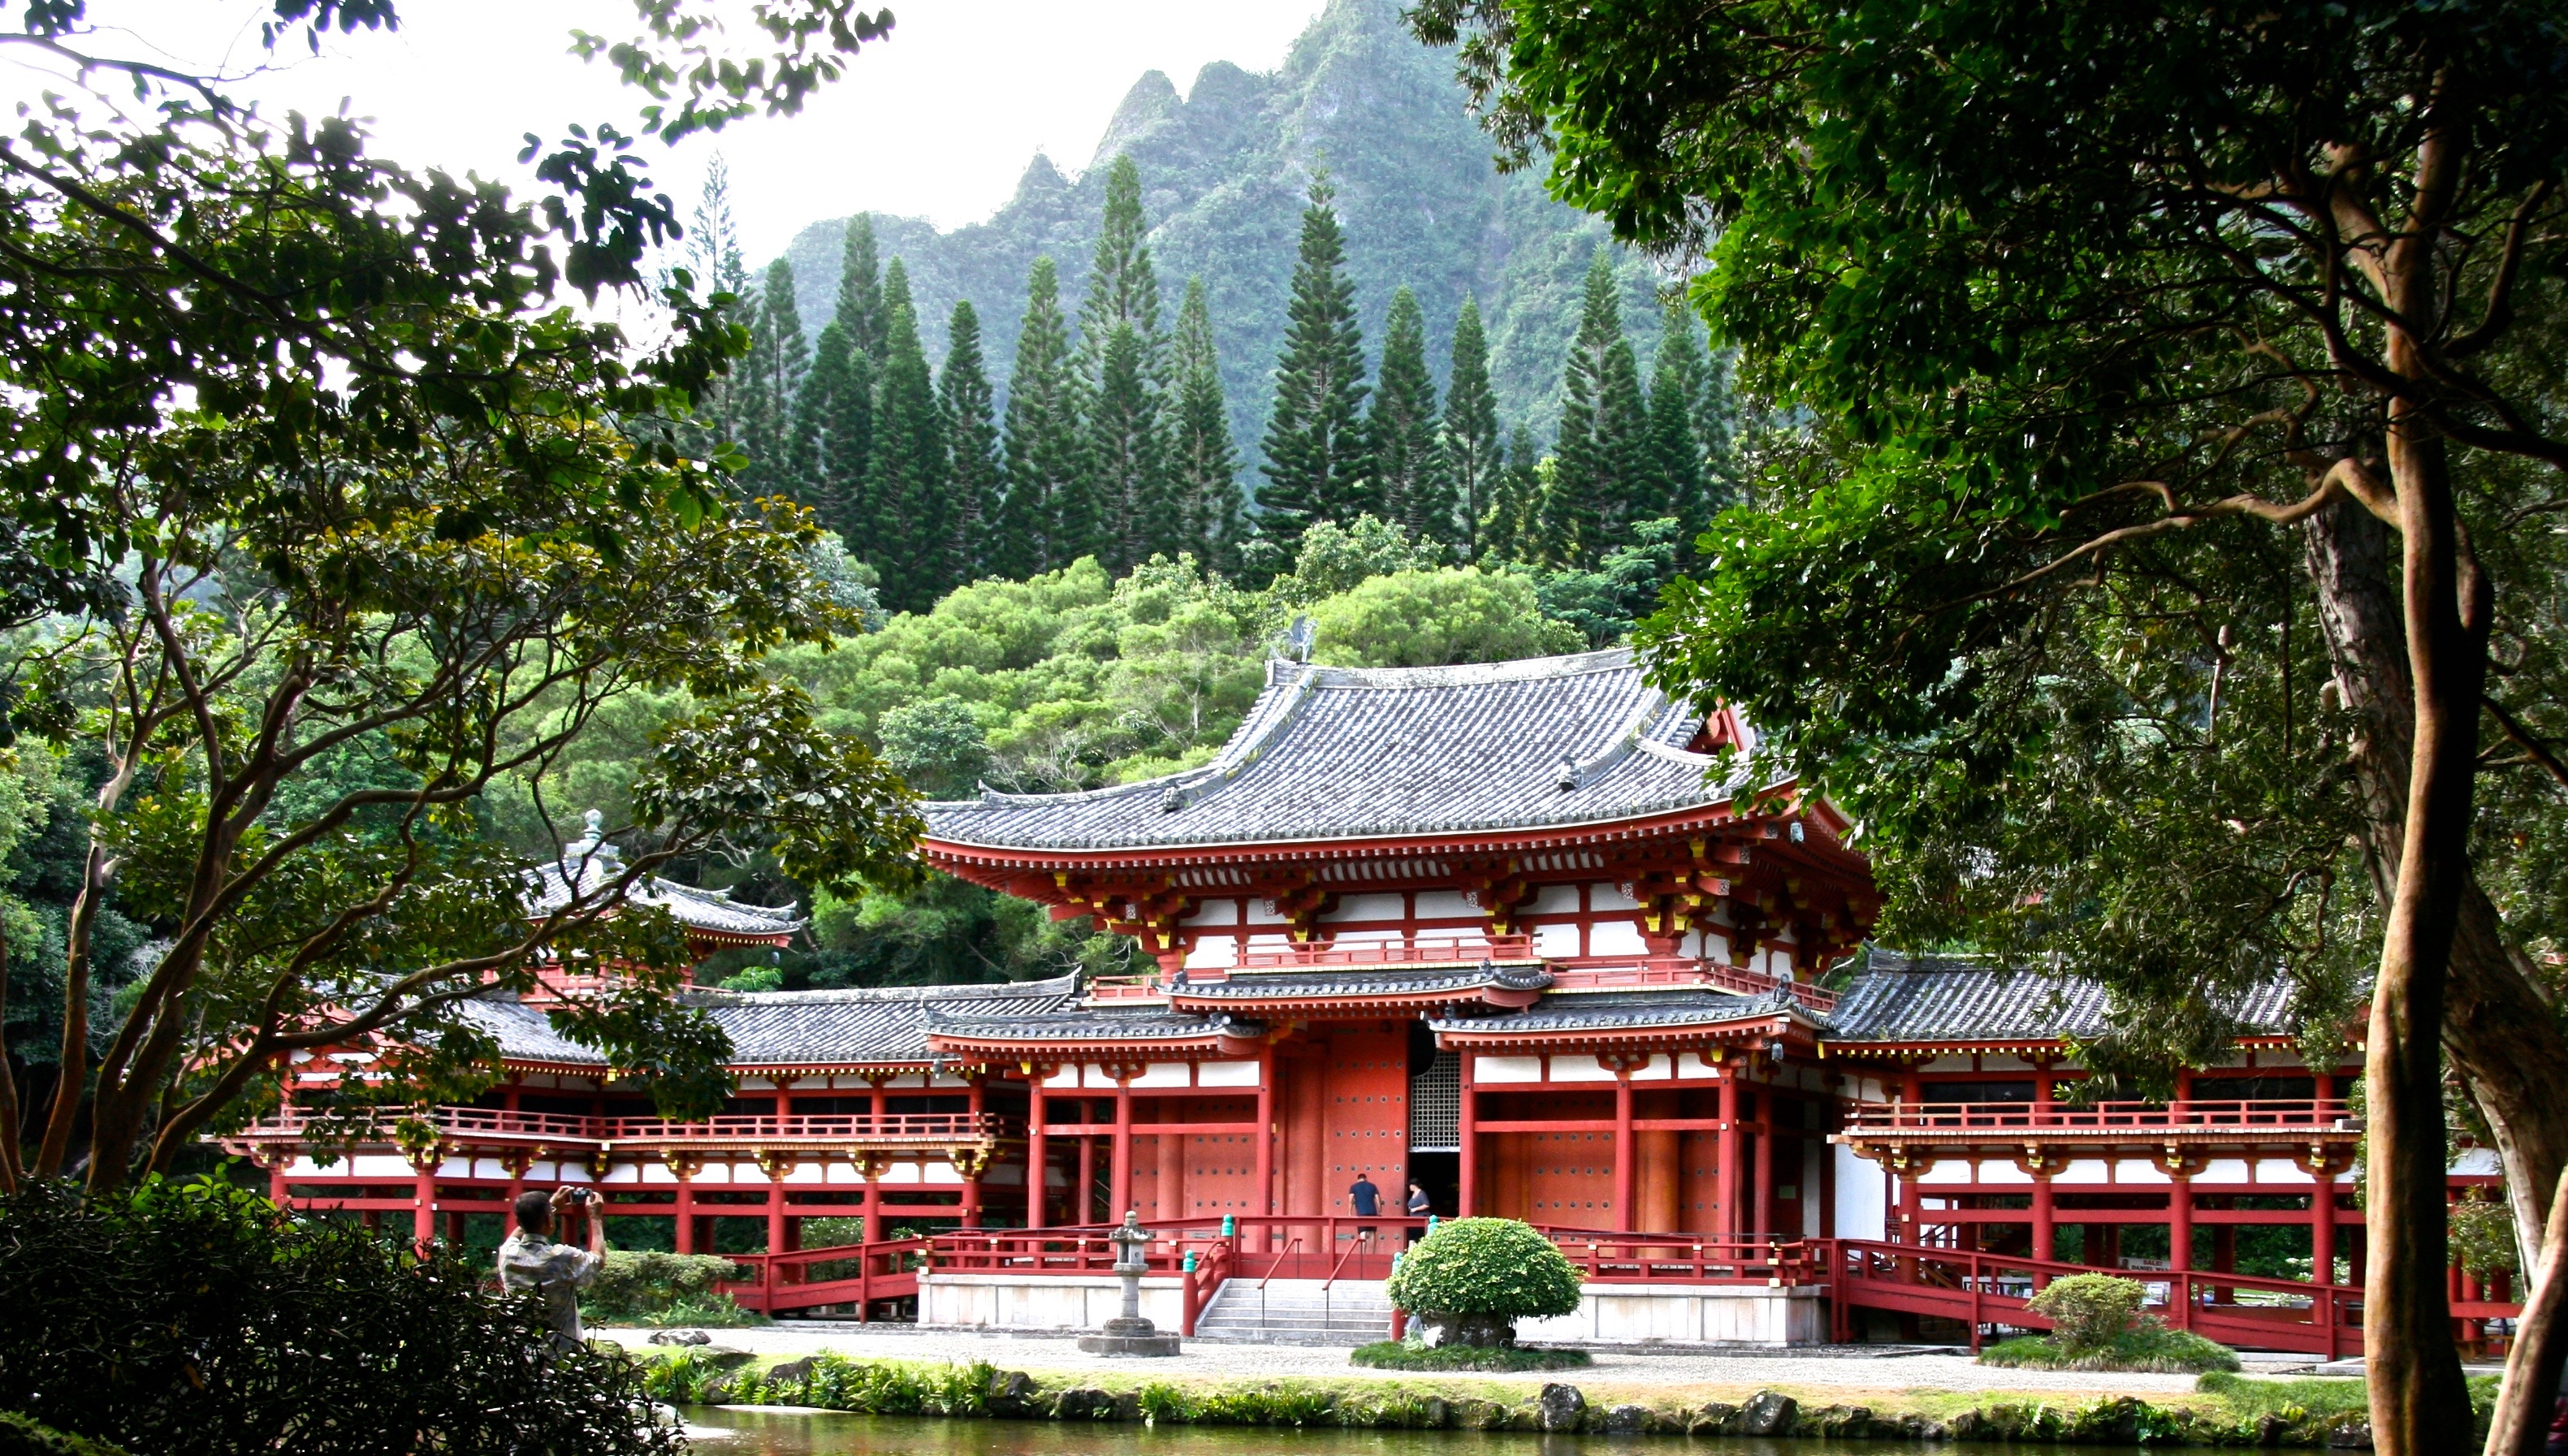
nature, architecture, building, buddhist, religion, landmark, garden, place of worship, design, temple, resort, shrine, botanical garden, estate, chinese architecture, traditional, pagoda, east, spirituality, shinto shrine